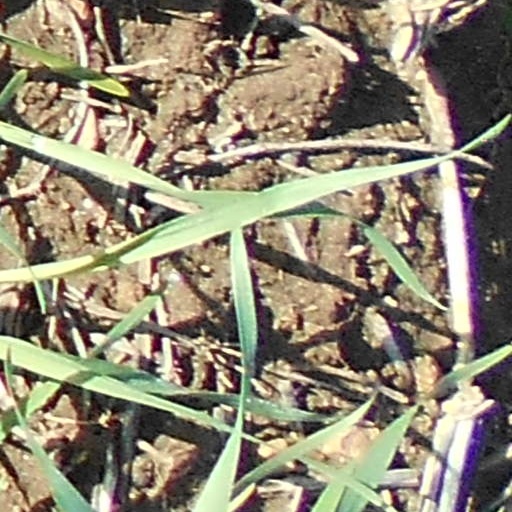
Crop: wheat